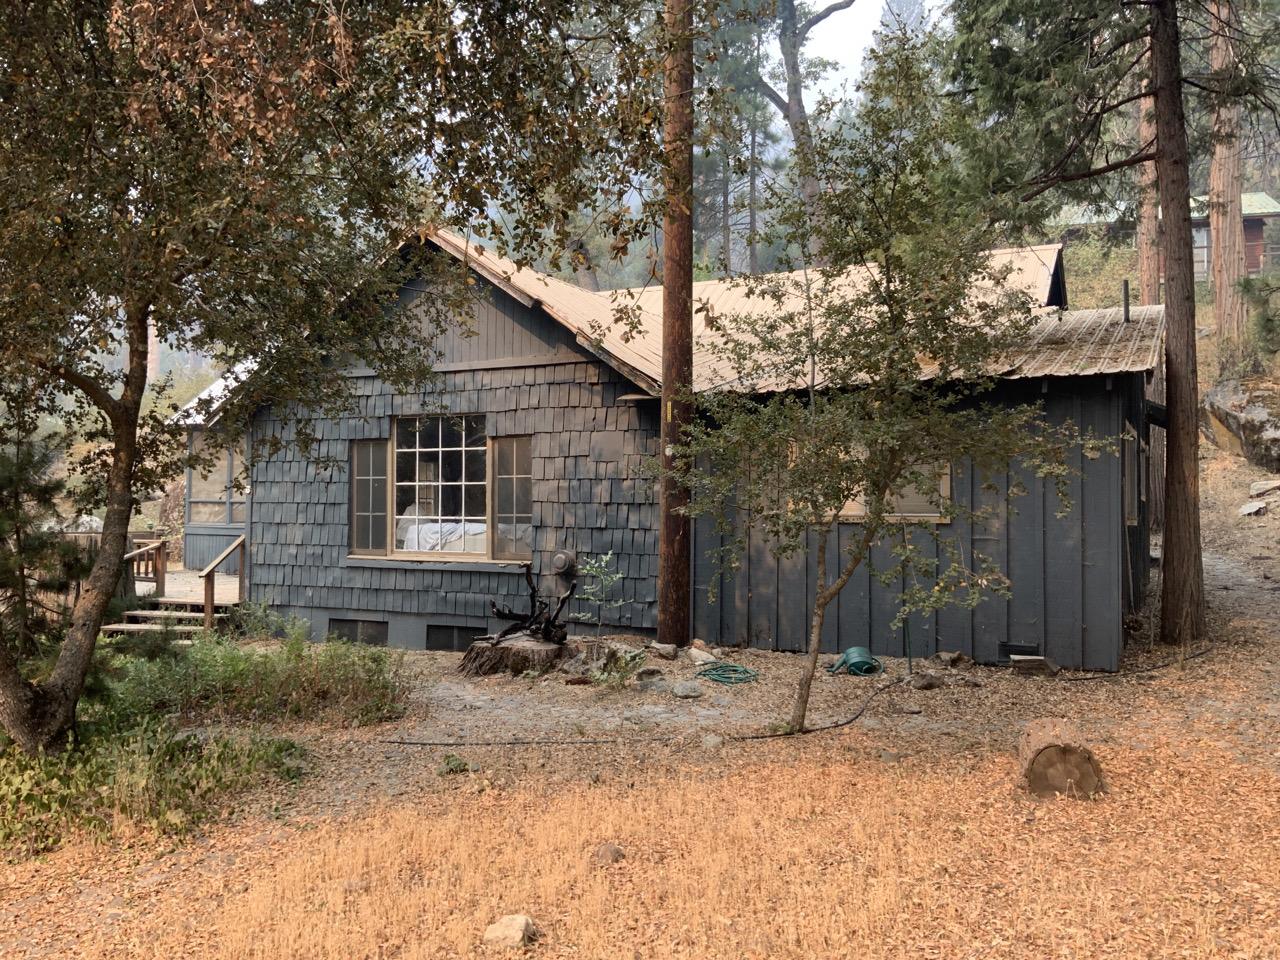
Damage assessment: no_damage